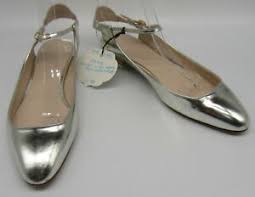
Label: Ballet Flat